Frilford Heath Golf Club

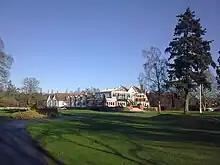
Frilford Heath club house in 2013

Frilford Heath Golf Club is a 54-hole golf club in Frilford, Oxfordshire, set amongst 500 acres of heathland to the southwest of Oxford city.